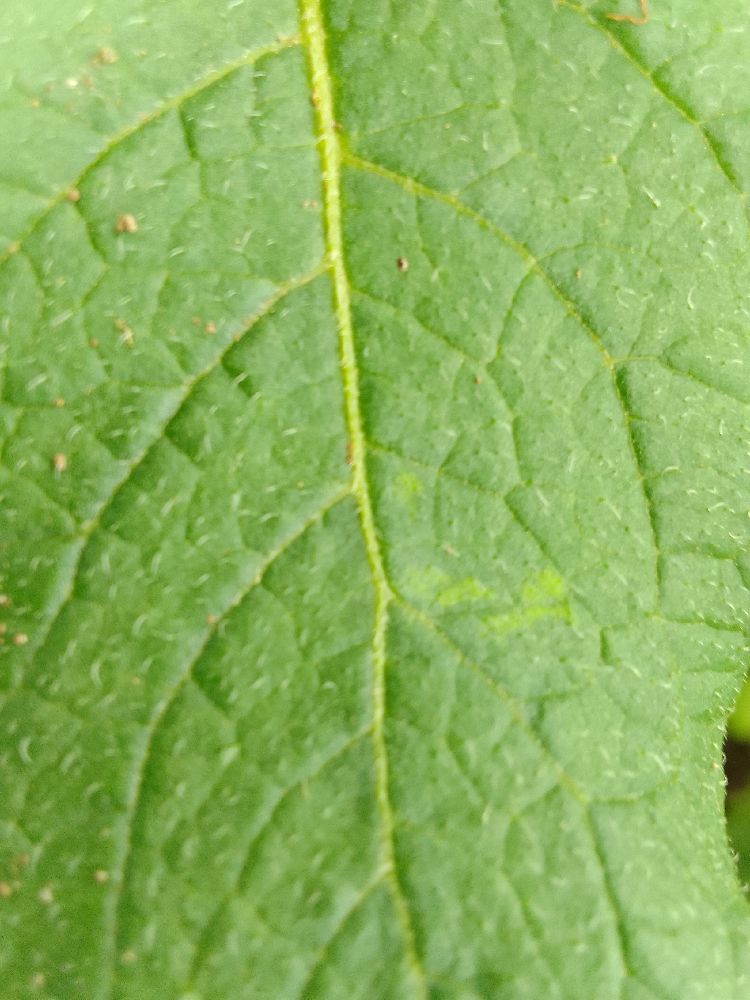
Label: Healthy